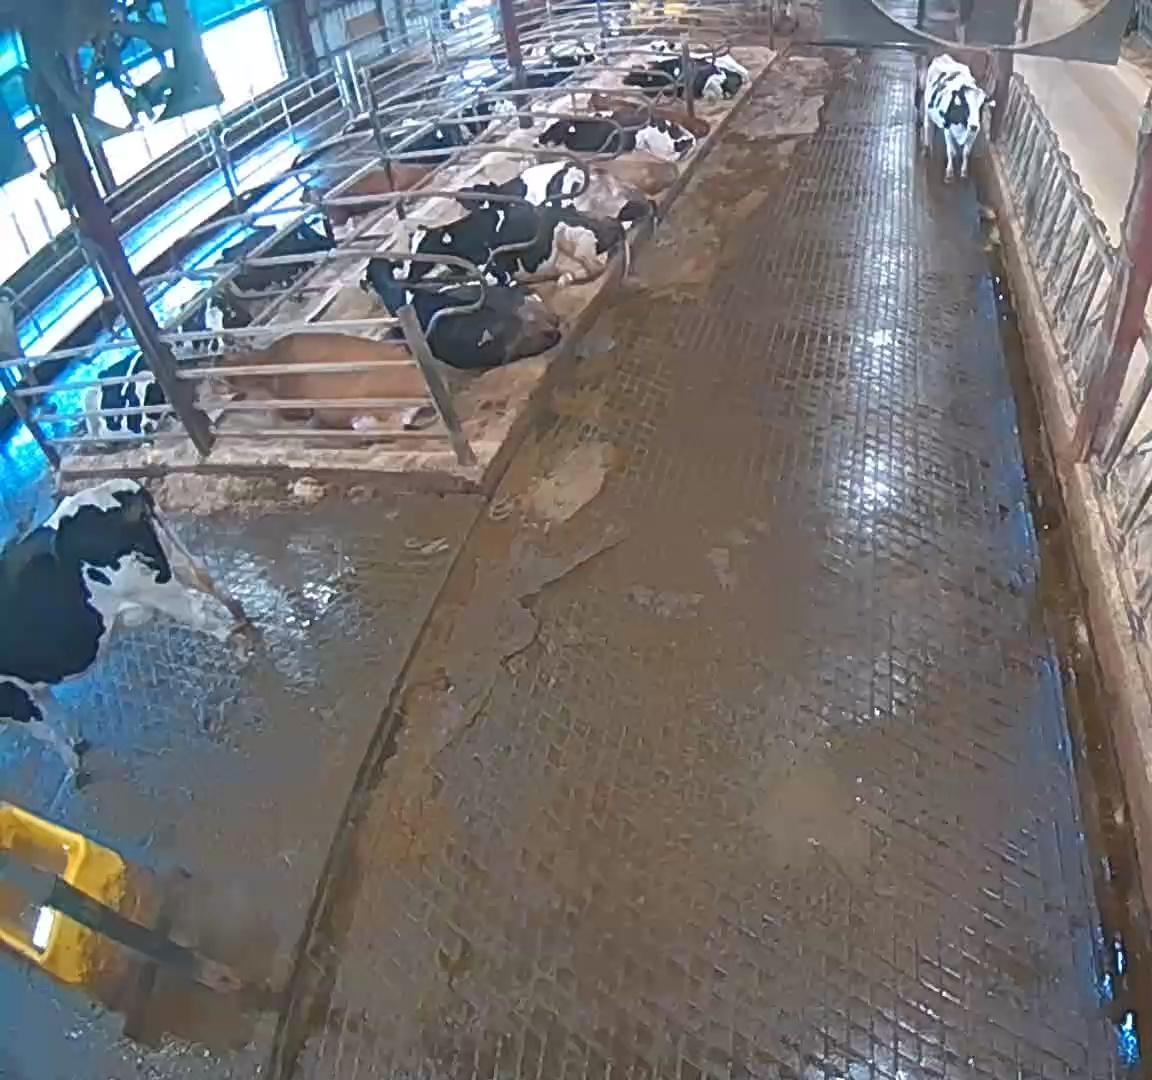
Number of cows: 14